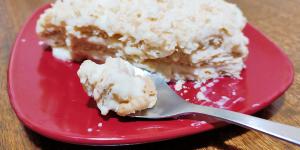
postre napoleon